James Mapes Dodge

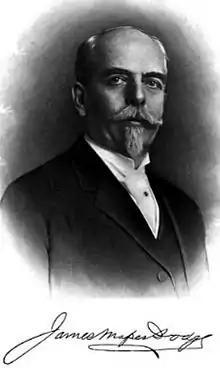
James Mapes Dodge (1852–1915)

James Mapes Dodge (Manhattan, June 30, 1852 – Germantown, Philadelphia, December 4, 1915) was an American mechanical engineer, inventor, industrialist and president of the American Society of Mechanical Engineers in the year 1903–1904. He is known as president of the Link-Belt Company, and as pioneer of applying scientific management methods.